The Jewel of the Nile

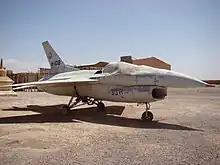
The film model of a F-16B two-seat fighter aircraft used in the films "The Jewel of the Nile" on display at Atlas Film Studios, Ouarzazate in Morocco

The use of a General Dynamics F-16 Fighting Falcon mockup was a key element of the main characters' escaping from a fortified town. The wooden, styrofoam and fibreglass mockup was built on an automobile chassis and powered by a 350ci Chevrolet engine.